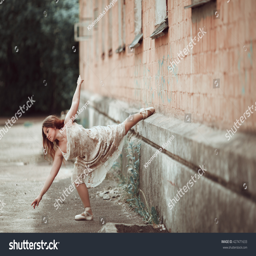
young girl in beautiful dress and pointe shoes dancing ballet on the old street .